Robert Venditti

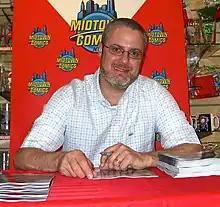
Venditti at a signing for "X-O Manowar" vol. 3 #1 at Midtown Comics in Manhattan

Robert Venditti is an American comic book writer, known for his work on the Top Shelf Productions title "The Surrogates", which was adapted to a major motion picture starring Bruce Willis directed by Jonathan Mostow for Disney., and for the Valiant Comics title "X-O Manowar". He is also known for his work on DC Comics titles such as "The Flash", "Green Lantern", "Justice League", and "Hawkman". He has also adapted the "Percy Jackson & the Olympians" and "The Heroes of Olympus" book series by Rick Riordan into graphic novels.